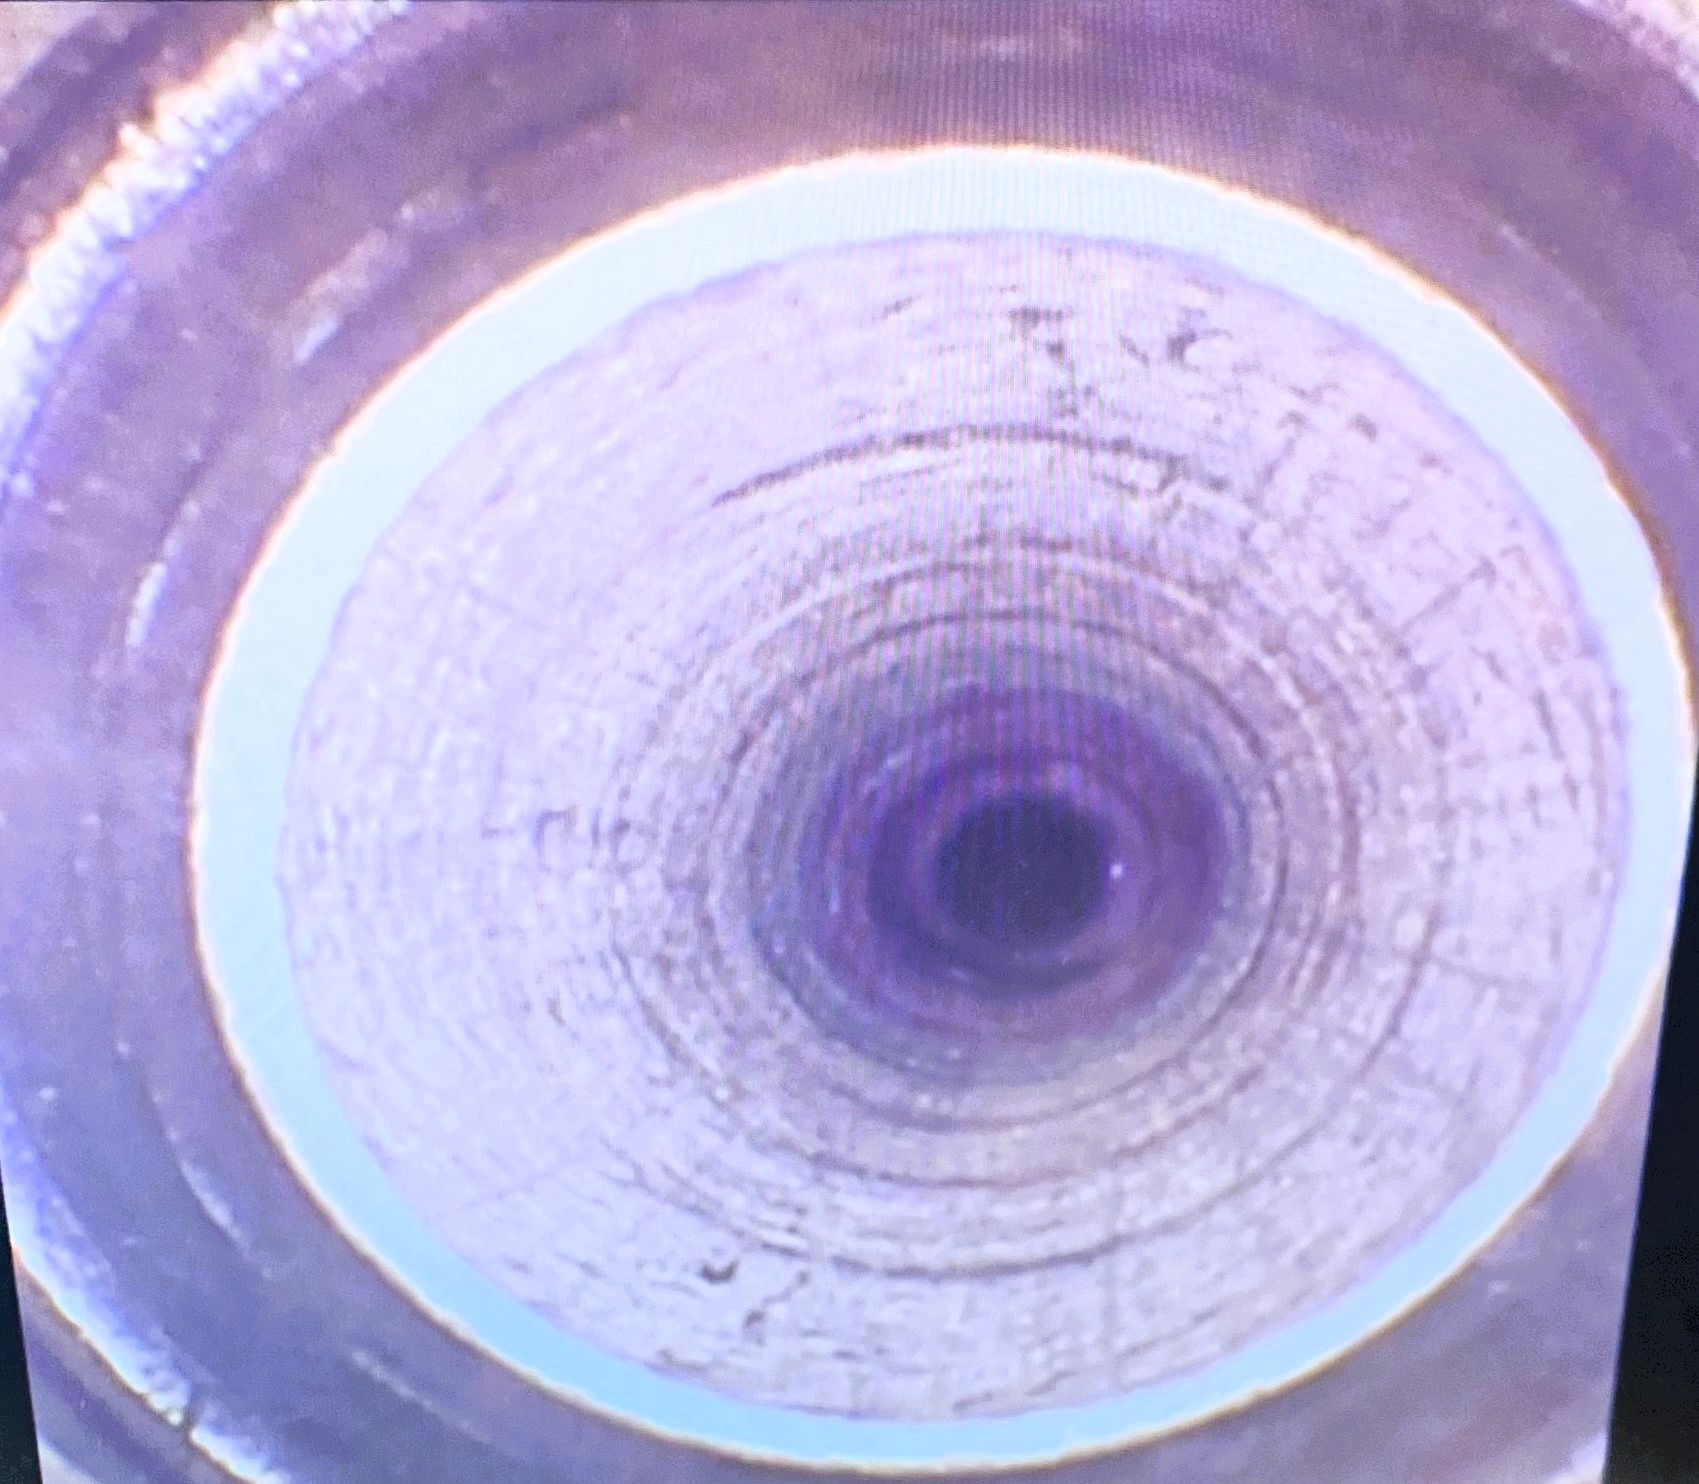
View inside internal lumen once you first enter proximal end of Stryker Formula Core Arthroscopic Shaver Handpiece.
Specialty: surgical-instruments